Upper-limb surgery in tetraplegia

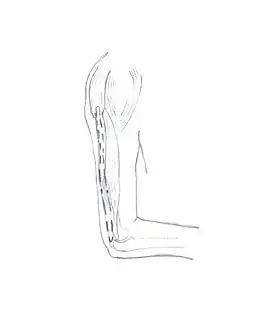
Deltoid-to-triceps transfer

For this transfer, the posterior part of the deltoid muscle is released from its origin and attached to the triceps muscle (usually by means of a tendon graft or a synthetic graft) leaving the rest of the deltoid muscle intact. This transfer is usually very successful because the line of pull of the posterior deltoid muscle is in the same direction as the triceps muscle. Also, there is hardly any loss of function.